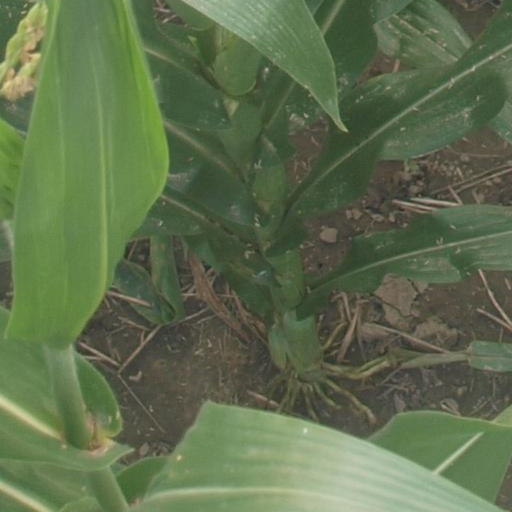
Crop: maize; corn